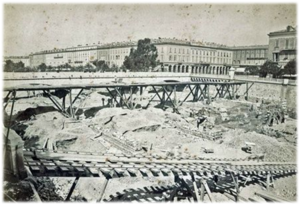
Les travaux de recouvrement du Paillon, fin des années 1870
La place Masséna est une place du centre-ville de Nice, désignée ainsi en hommage au maréchal d’Empire André Masséna, niçois de naissance. Depuis sa construction progressive à partir des années 1820-1830 sur le modèle de la place Vittorio Veneto de Turin, la place Masséna s’est profondément inscrite dans le patrimoine niçois. Elle est un « joyau » de la ville et un espace central de la ville de Nice.